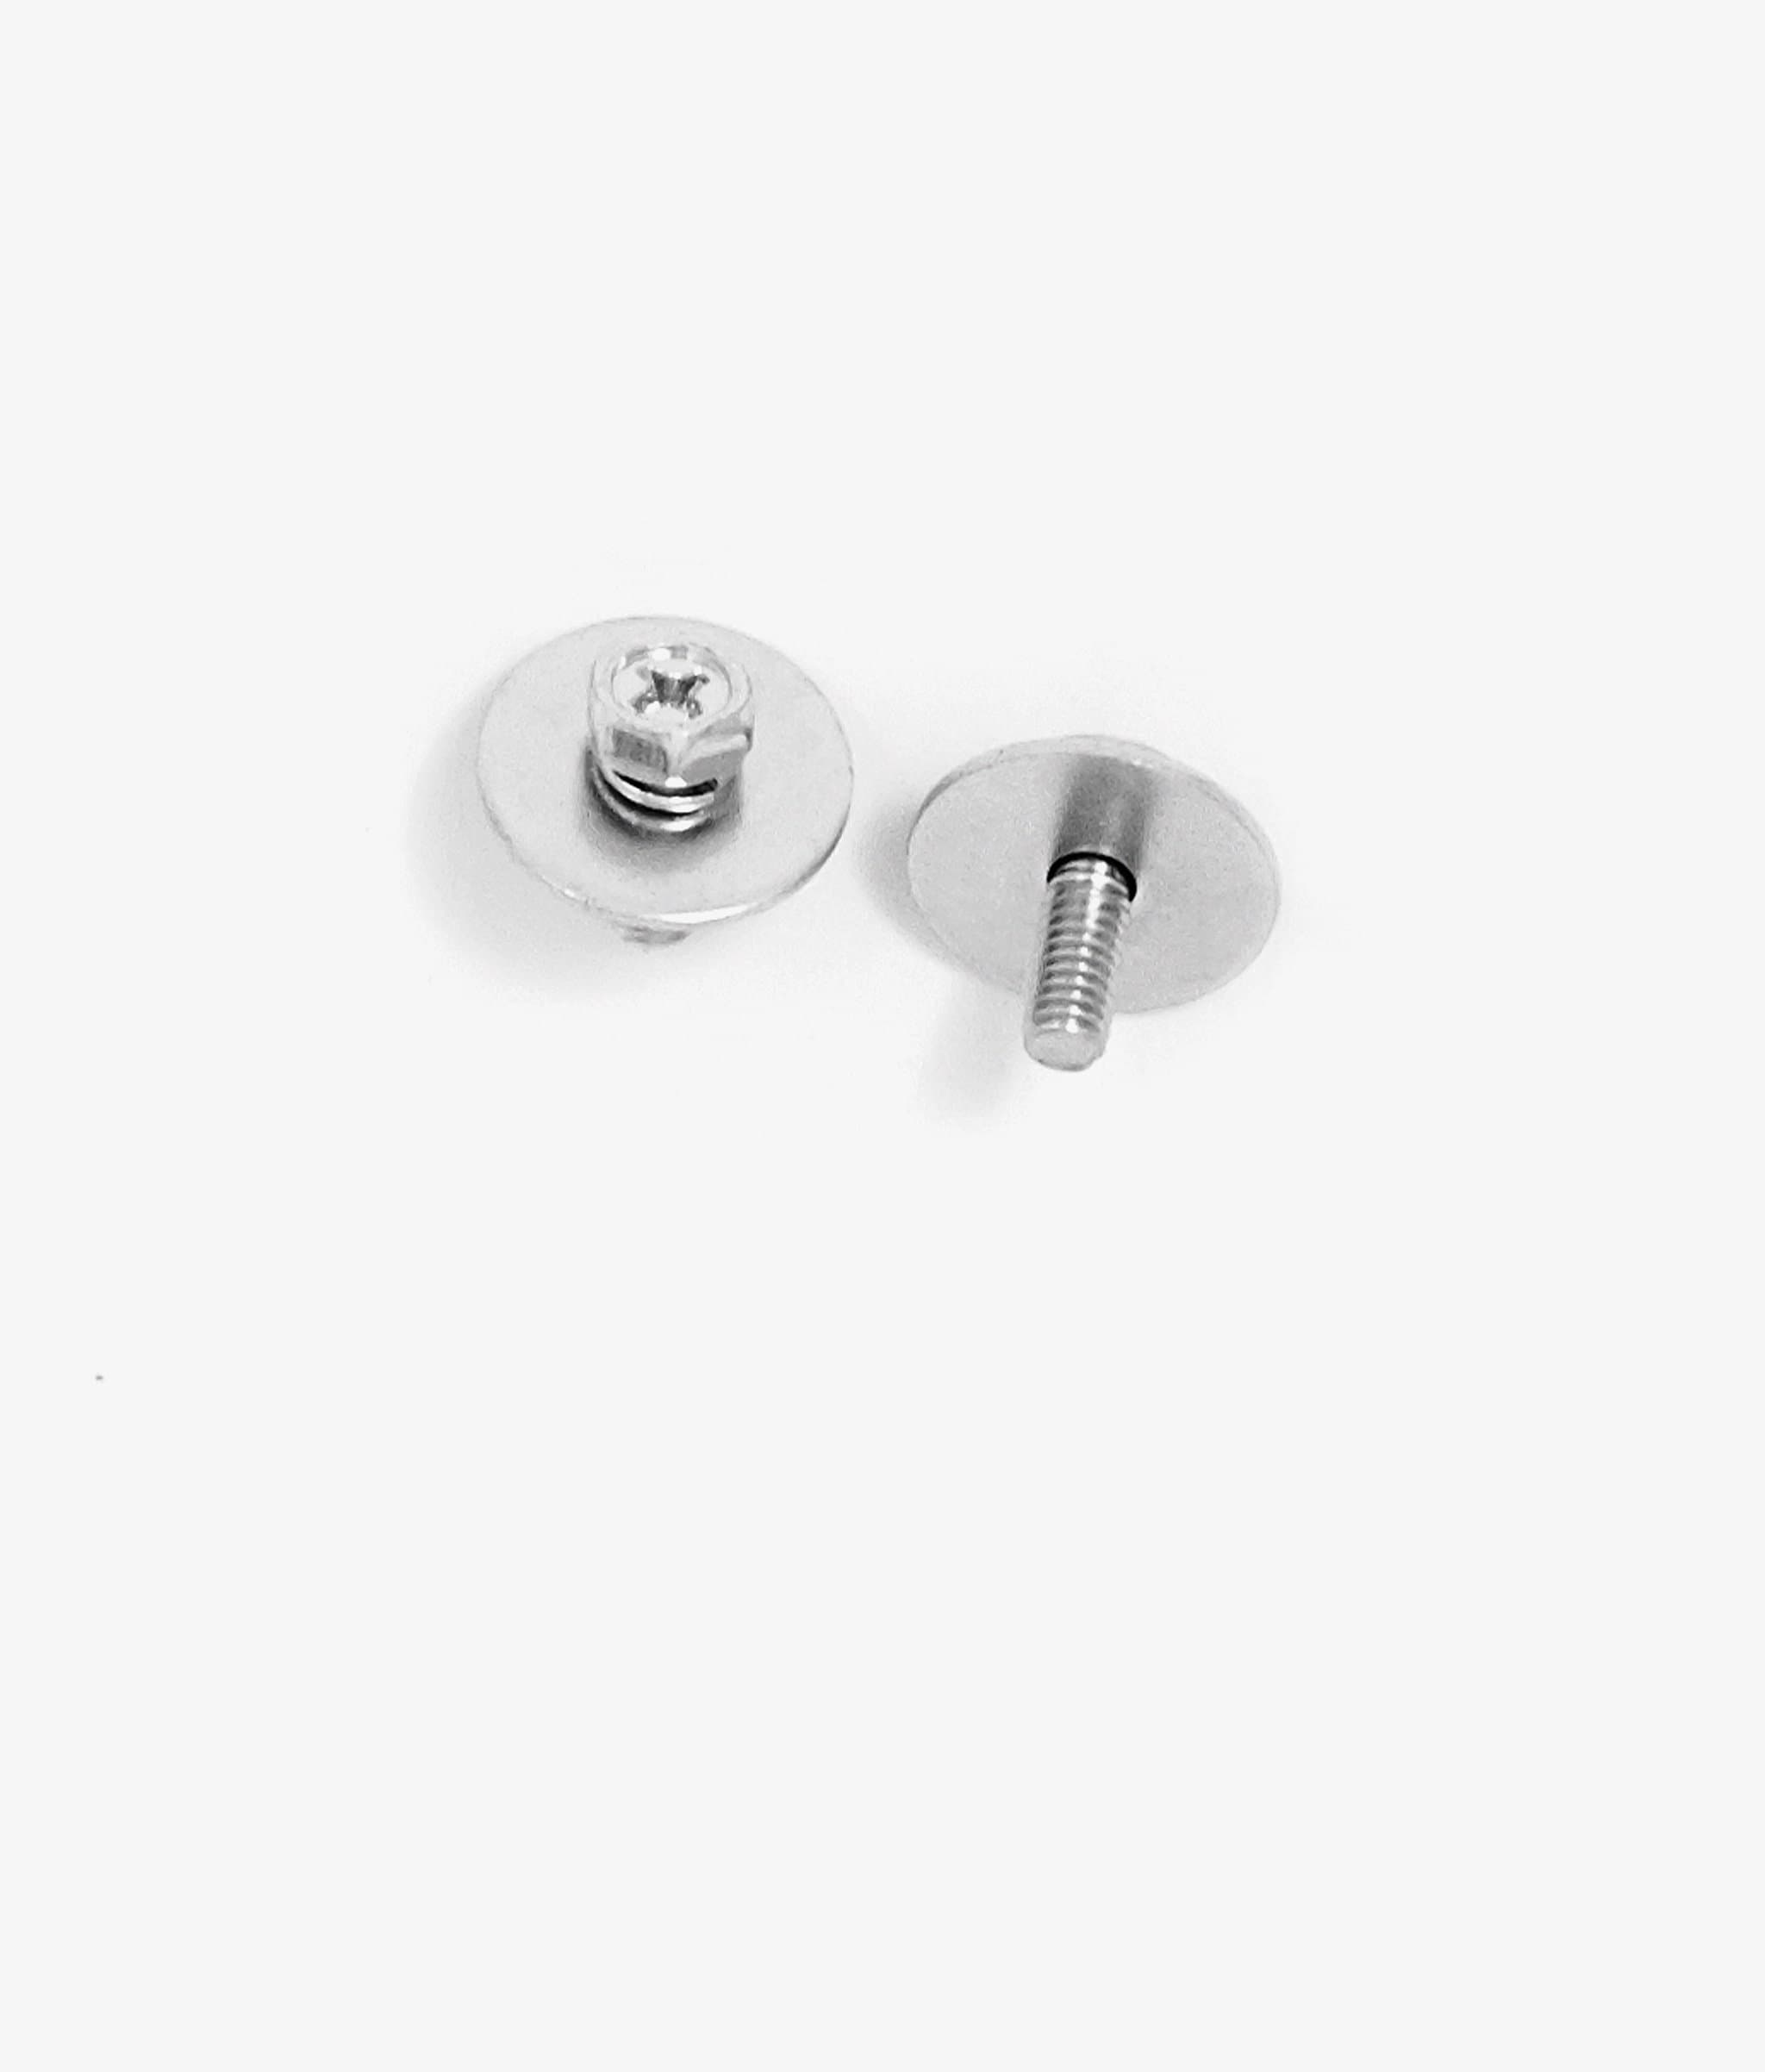
Gibraltar SC-ILS 10mm Internal Lug Mounting Screws, 10 Pack
The Internal Lug Mounting Screws are designed as replacement screws and washers for tom, snare, and bass drum lugs. Keep your drums tuned up and working properly.
Brand: Gibraltar
Category: Arts & Entertainment > Hobbies & Creative Arts > Musical Instrument & Orchestra Accessories > Percussion Accessories > Drum Kit Hardware > Drum Kit Mounting Hardware > Tom Mounts